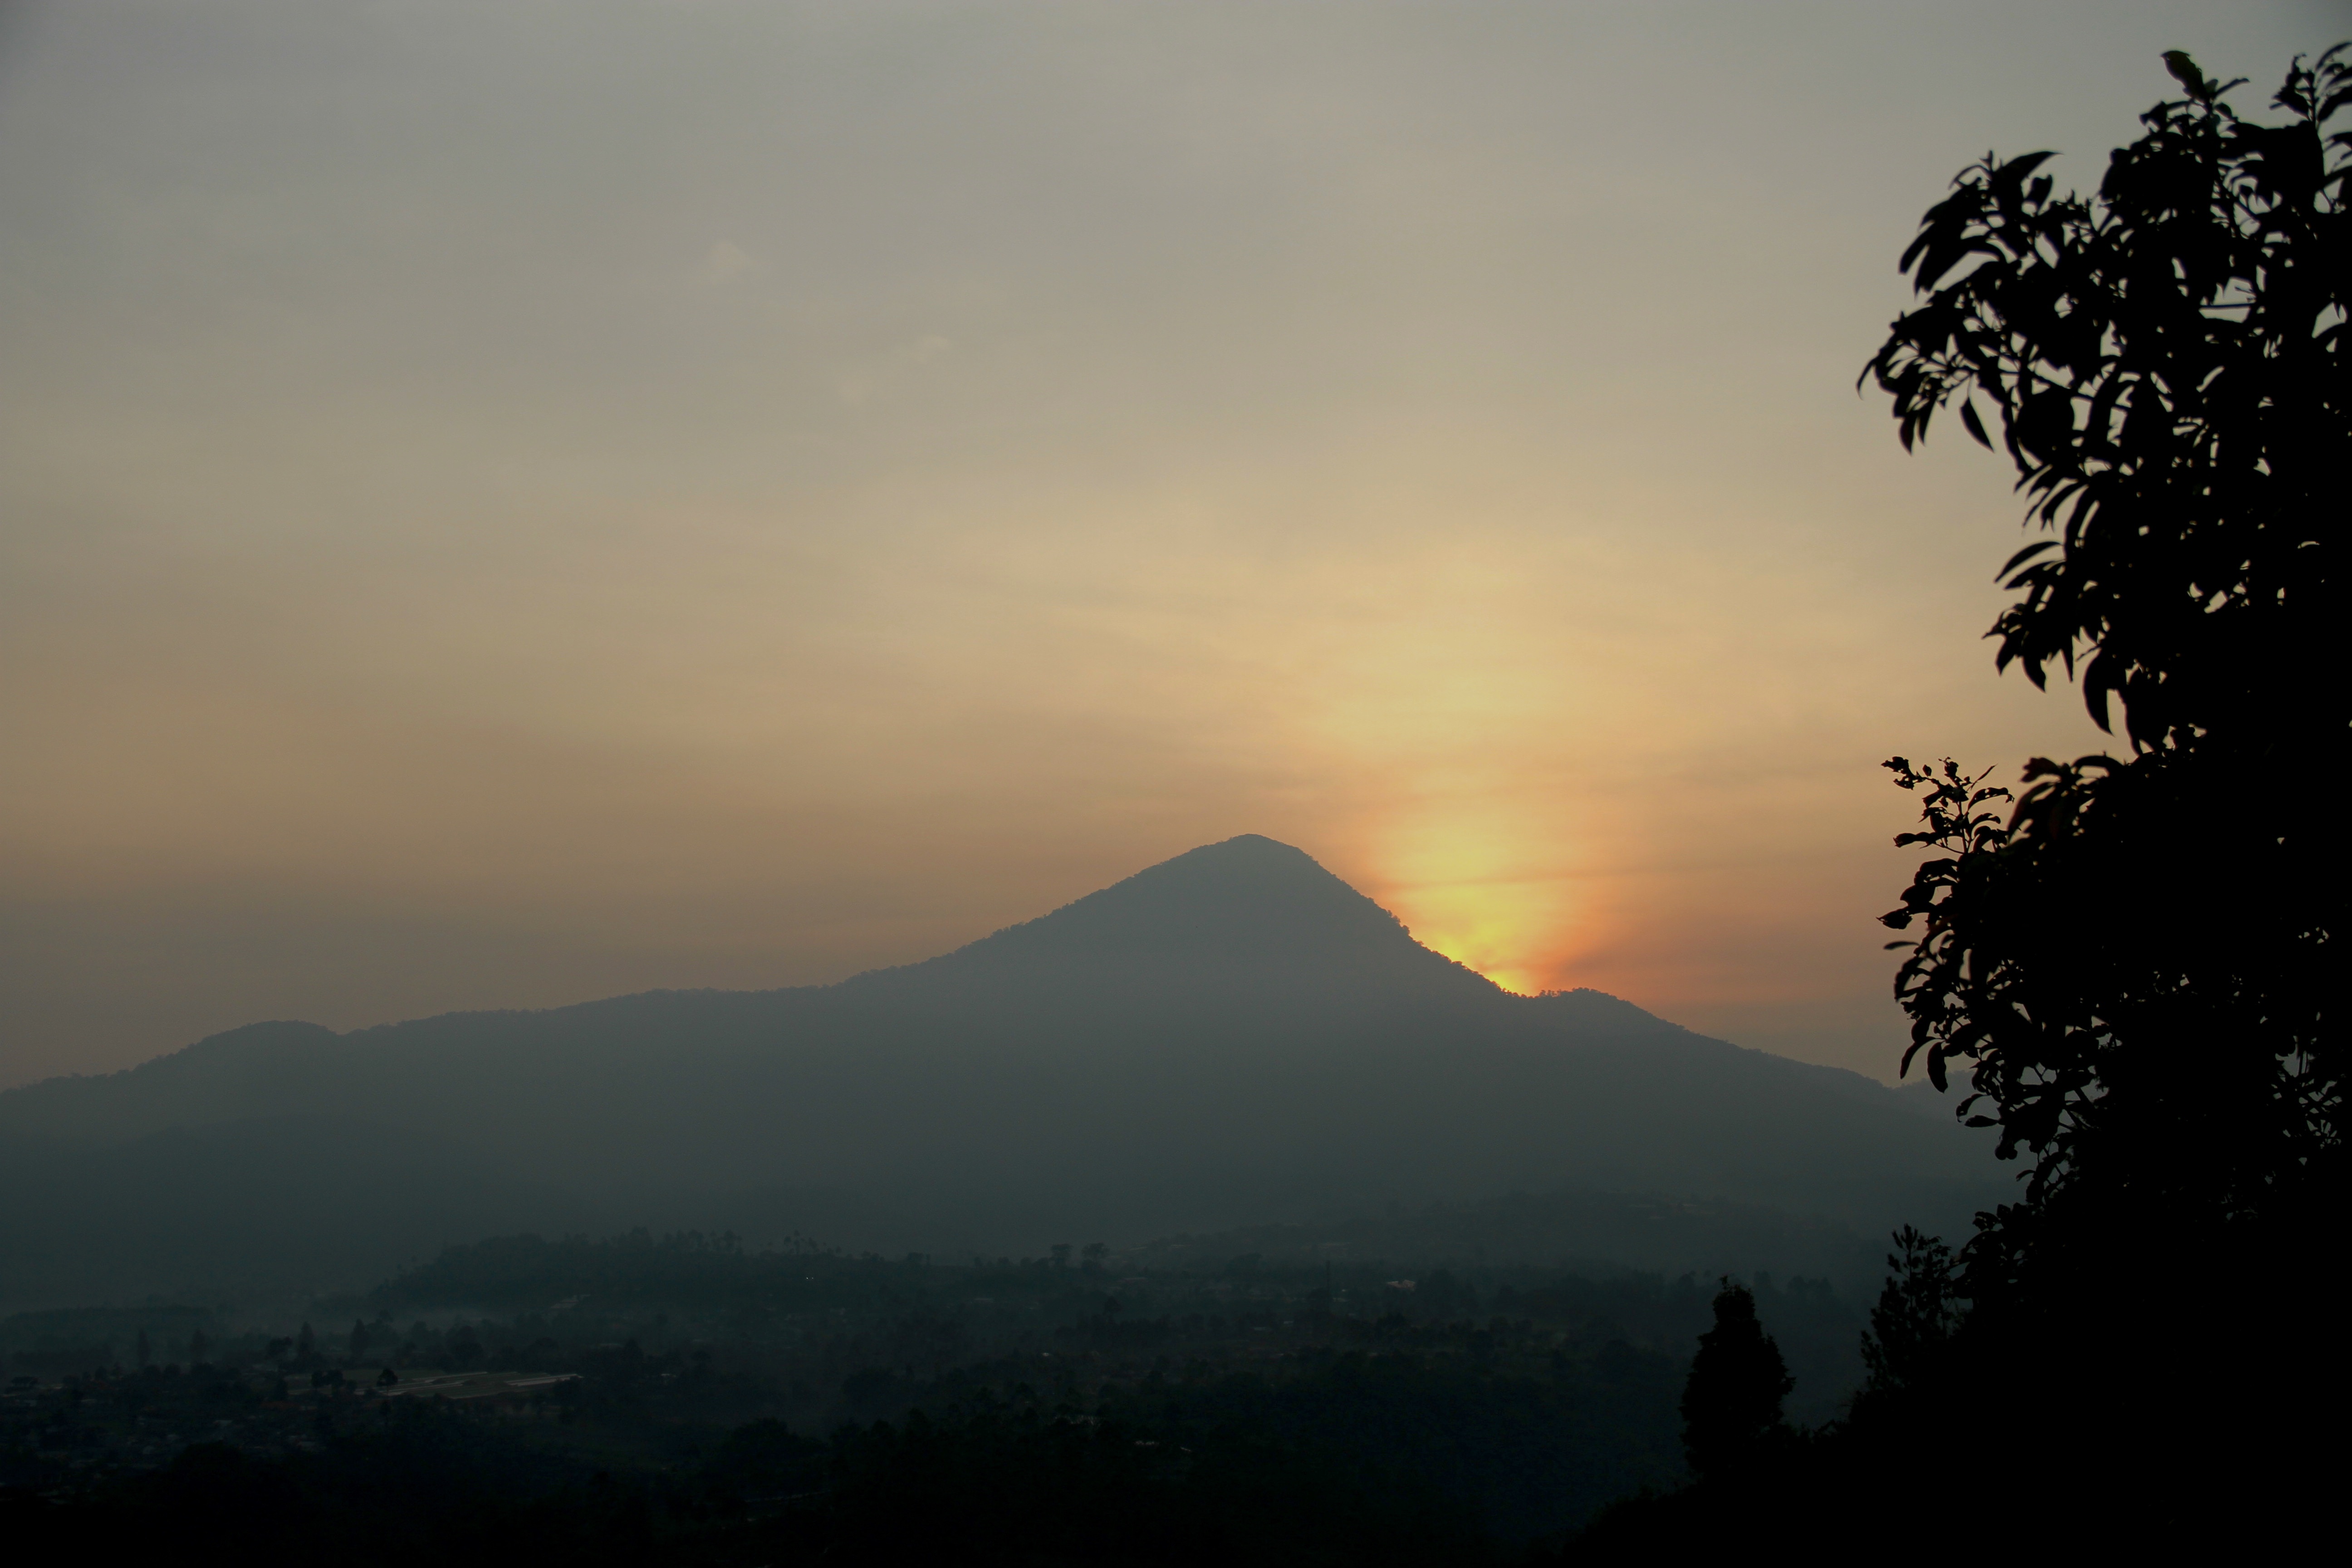
nature, mountain, cloud, sunrise, sunset, mist, sunlight, morning, hill, dawn, atmosphere, dusk, evening, afterglow, landform, atmospheric phenomenon, mountainous landforms